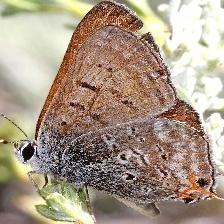
Species: COPPER TAIL